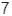
Number: 7